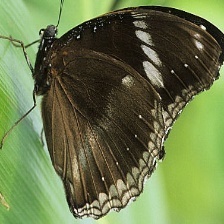
Species: GREAT EGGFLY